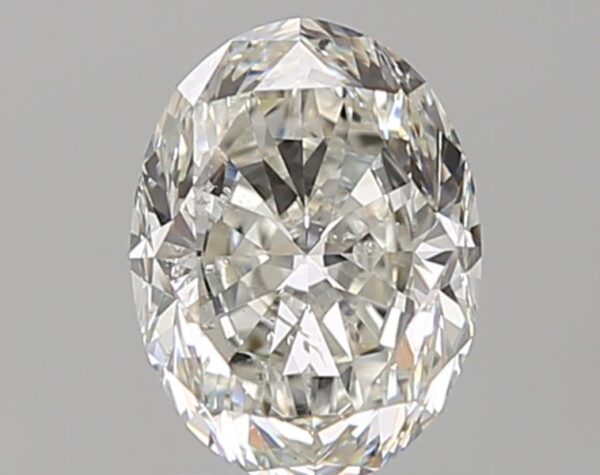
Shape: oval
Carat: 1.51
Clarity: SI1
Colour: I
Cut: VG
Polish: EX
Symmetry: EX
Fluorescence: ST
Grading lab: GIA
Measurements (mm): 8.27 x 6.21 x 4.11